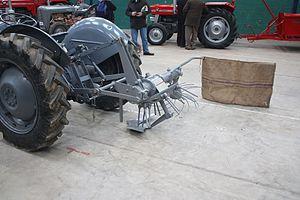
La Ferguson-Brown Company fut une société Britannique de machinerie agricole formée par Harry Ferguson en partenariat avec David Brown.